Rory Best

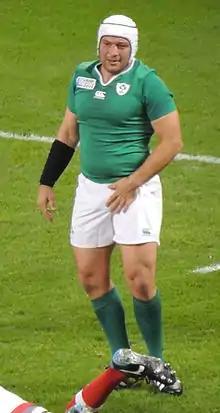
Best representing Ireland at the 2015 Rugby World Cup

Rory David Best (born 15 August 1982) is an Irish former rugby union player who was the captain of the Ireland national team from 2016 to 2019. He played hooker for Ulster and was registered for Banbridge RFC. Best earned 124 caps for Ireland, making his debut in 2005 and retiring at the end of the 2019 Rugby World Cup, his fourth World Cup. Best is one of the most capped rugby players of all time.